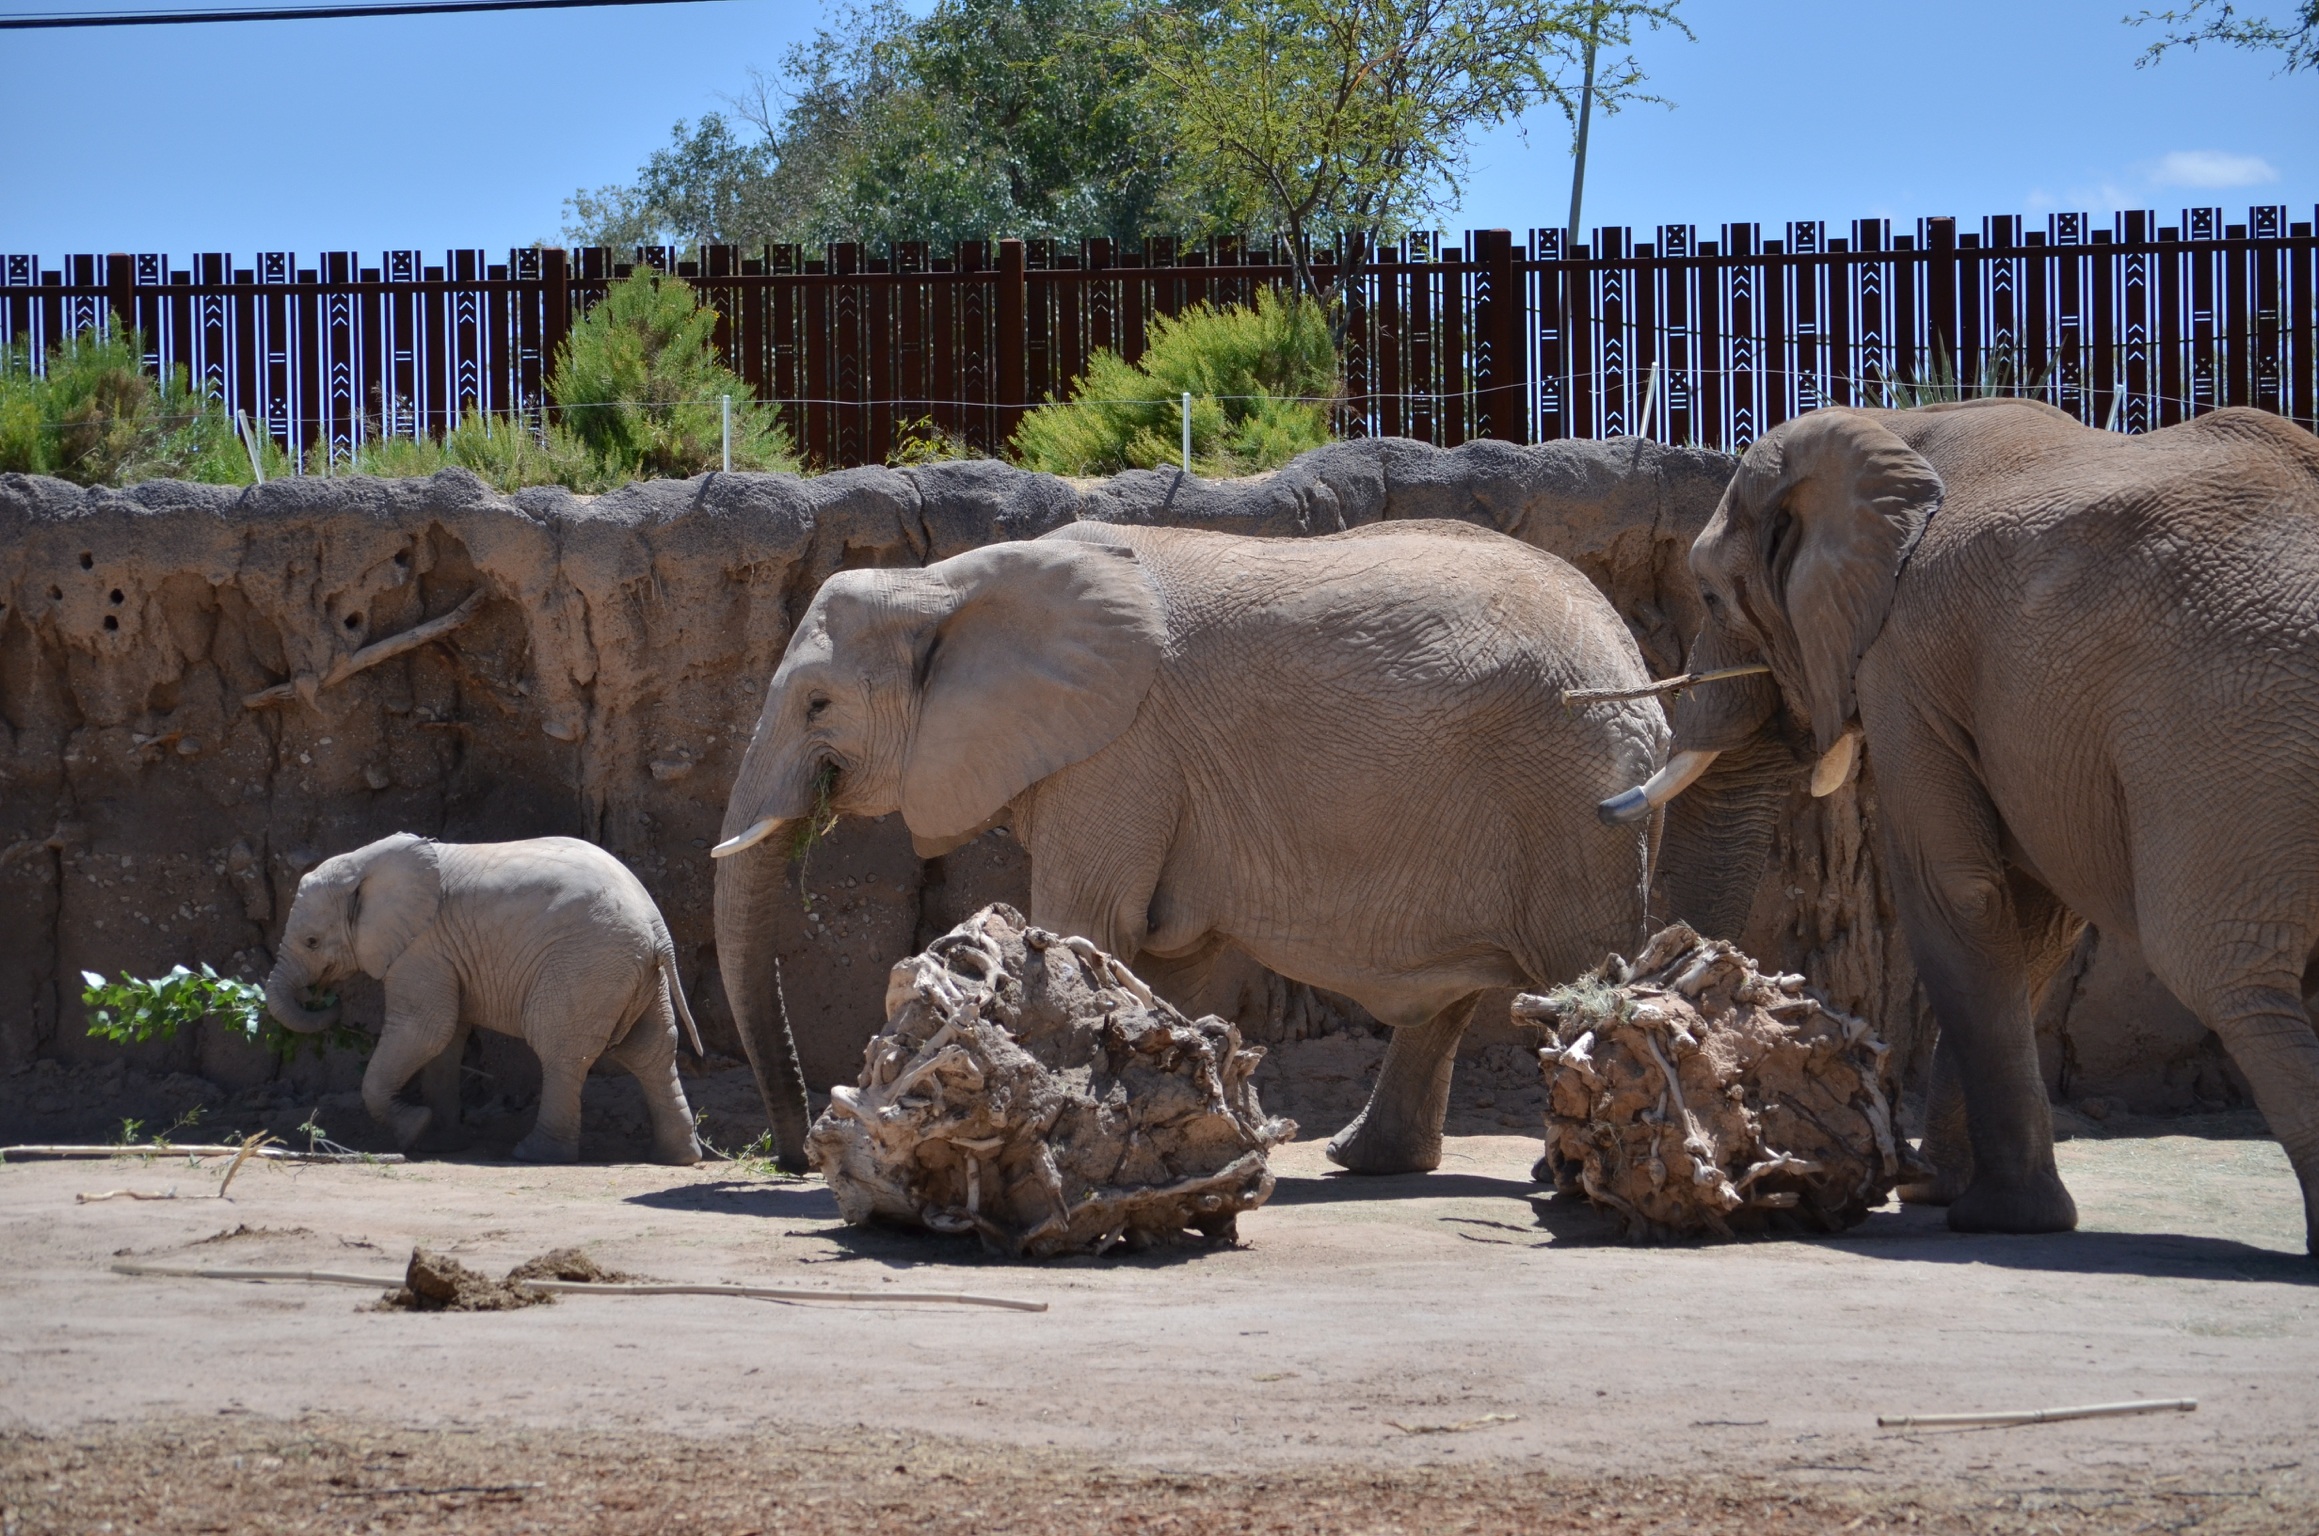
animal, wildlife, zoo, herd, park, mammal, fauna, elephant, family, grey, endangered, conservation, safari, elephants, indian elephant, outdoor recreation, elephants and mammoths